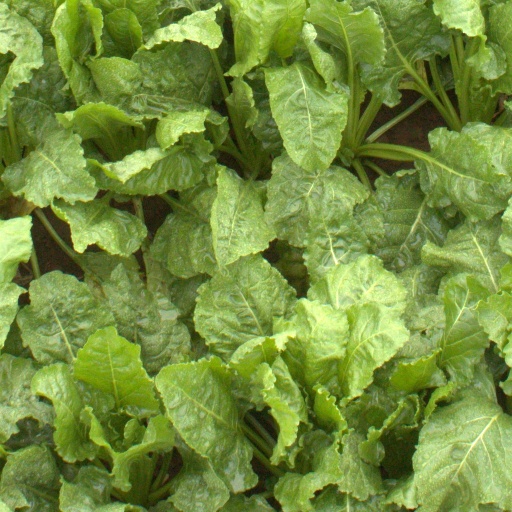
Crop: sugar beet